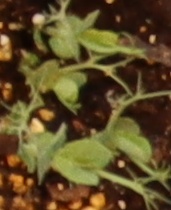
Label: Field Pea